Morven (Princeton, New Jersey)

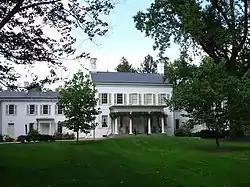
Morven in 2006

Morven, known officially as Morven Museum & Garden, is an historic 18th-century house at 55 Stockton Street in Princeton, New Jersey. It served as the governor's mansion for nearly four decades in the 20th century, and has been designated a National Historic Landmark for its association with Richard Stockton (1730-1781), a signer of the United States Declaration of Independence.